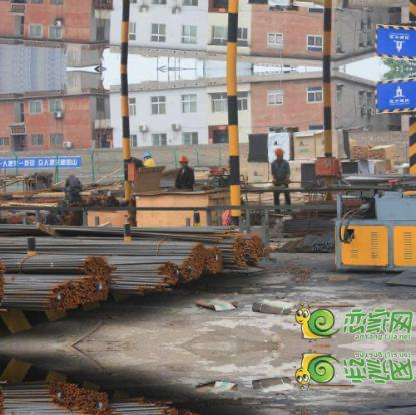
Objects in the image:
label: helmet
label: helmet
label: helmet